Pembrokeshire (UK Parliament constituency)

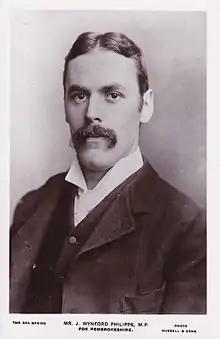
Wynford Philipps

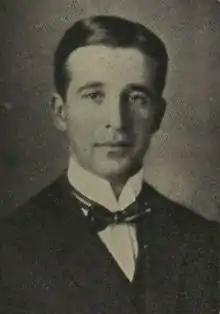
Walter Roch

Another General Election was required to take place before the end of 1915. The political parties had been making preparations for an election to take place and by July 1914, the following candidates had been selected;